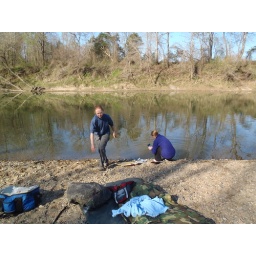
Washing dishes in the river across from a cow pasture.